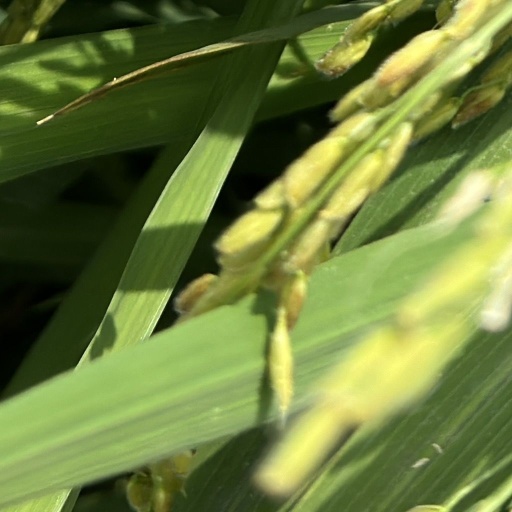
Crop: rice